Keith Michael Fiels

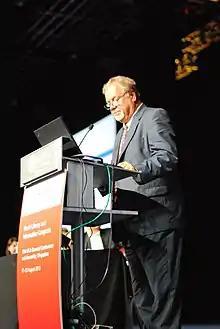
Fiels in 2013

Keith Michael Fiels (born 1949) is an American librarian. He was appointed Executive Director of the American Library Association in July 2002. In September 2016, he announced his retirement from the position. He retired on July 31, 2017. Fiels served as Executive Director longer than anyone else holding that title. Melvil Dewey (1879-1890, 1897-1898) and Carl Milam (1920-1948) served longer as the "Secretary" of the Association. David Clift served as Secretary from 1951-1958, and was the first Executive Director (1958-1972)